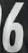
Number: 6